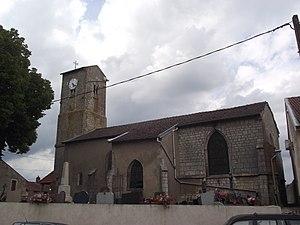
église Saint Césaire vue de la route
Parey-Saint-Césaire est une commune française située dans le département de Meurthe-et-Moselle en région Grand Est.